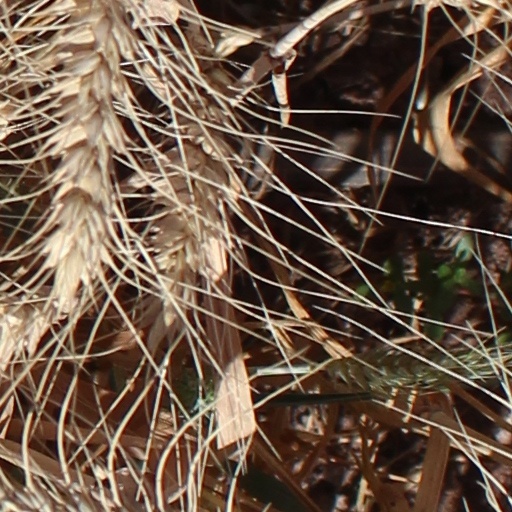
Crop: wheat